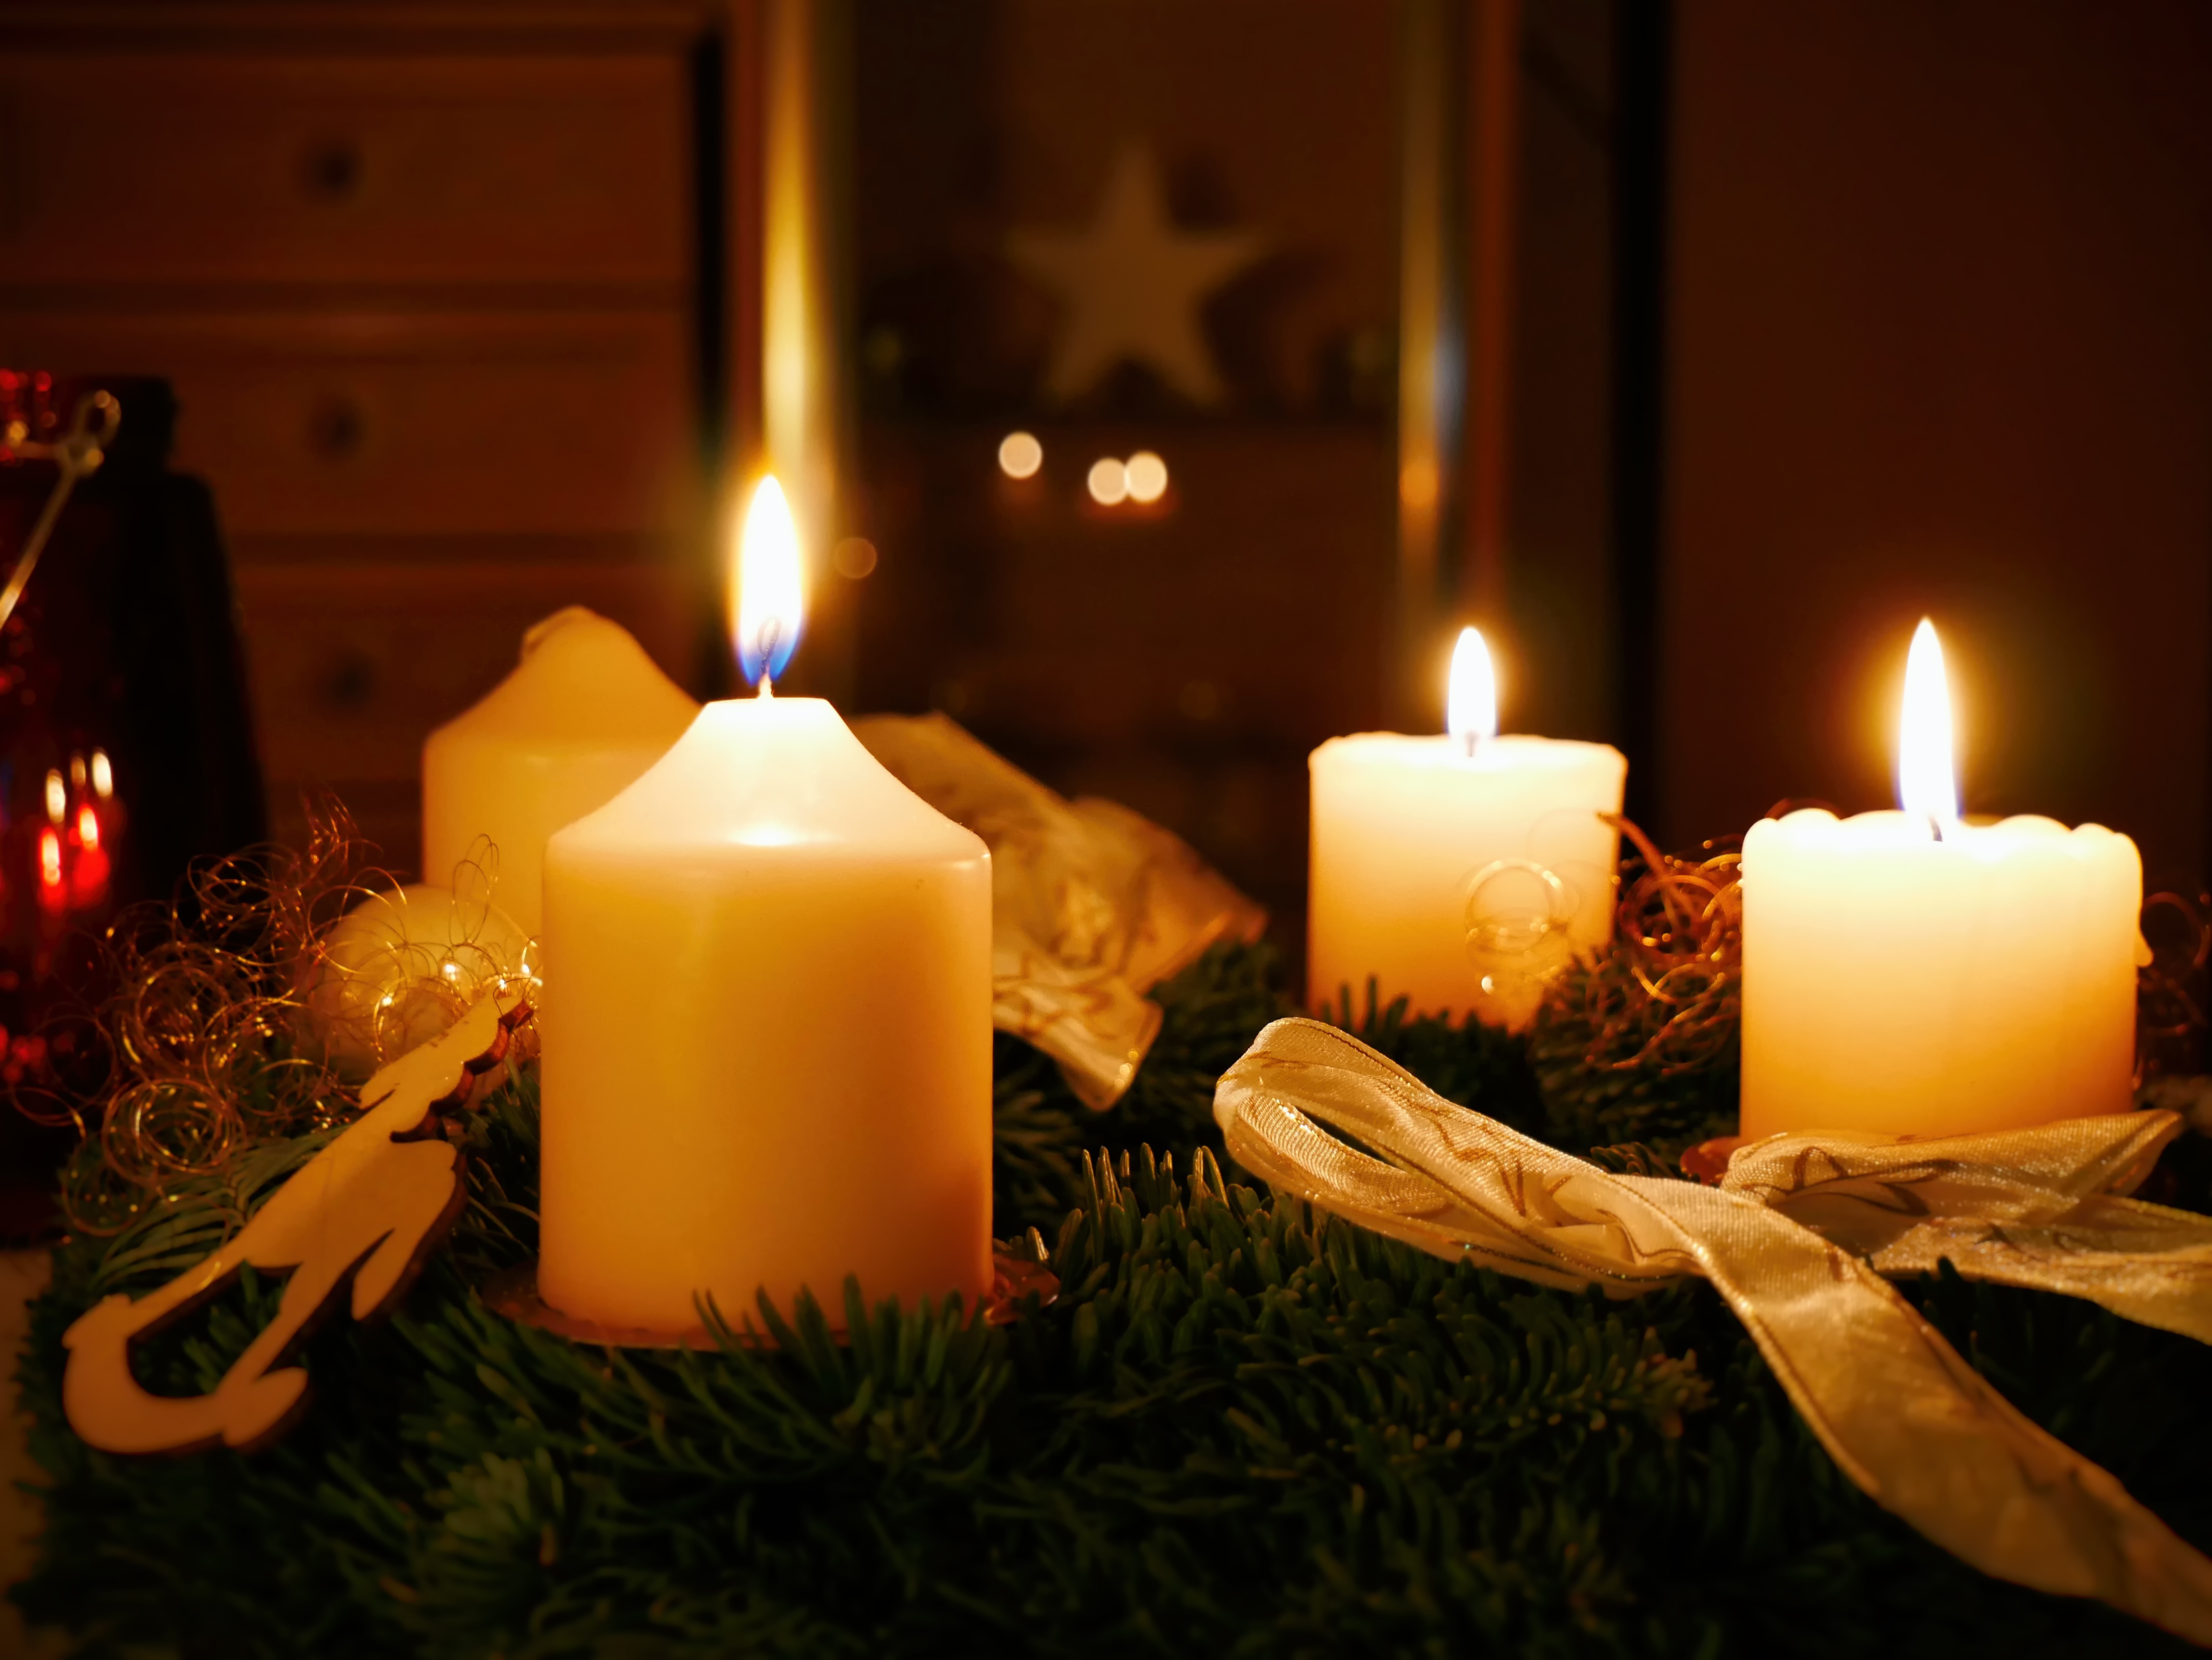
holiday, candle, christmas, lighting, decor, advent, christmas decoration, christmas time, candles, contemplative, event, advent wreath, x mas